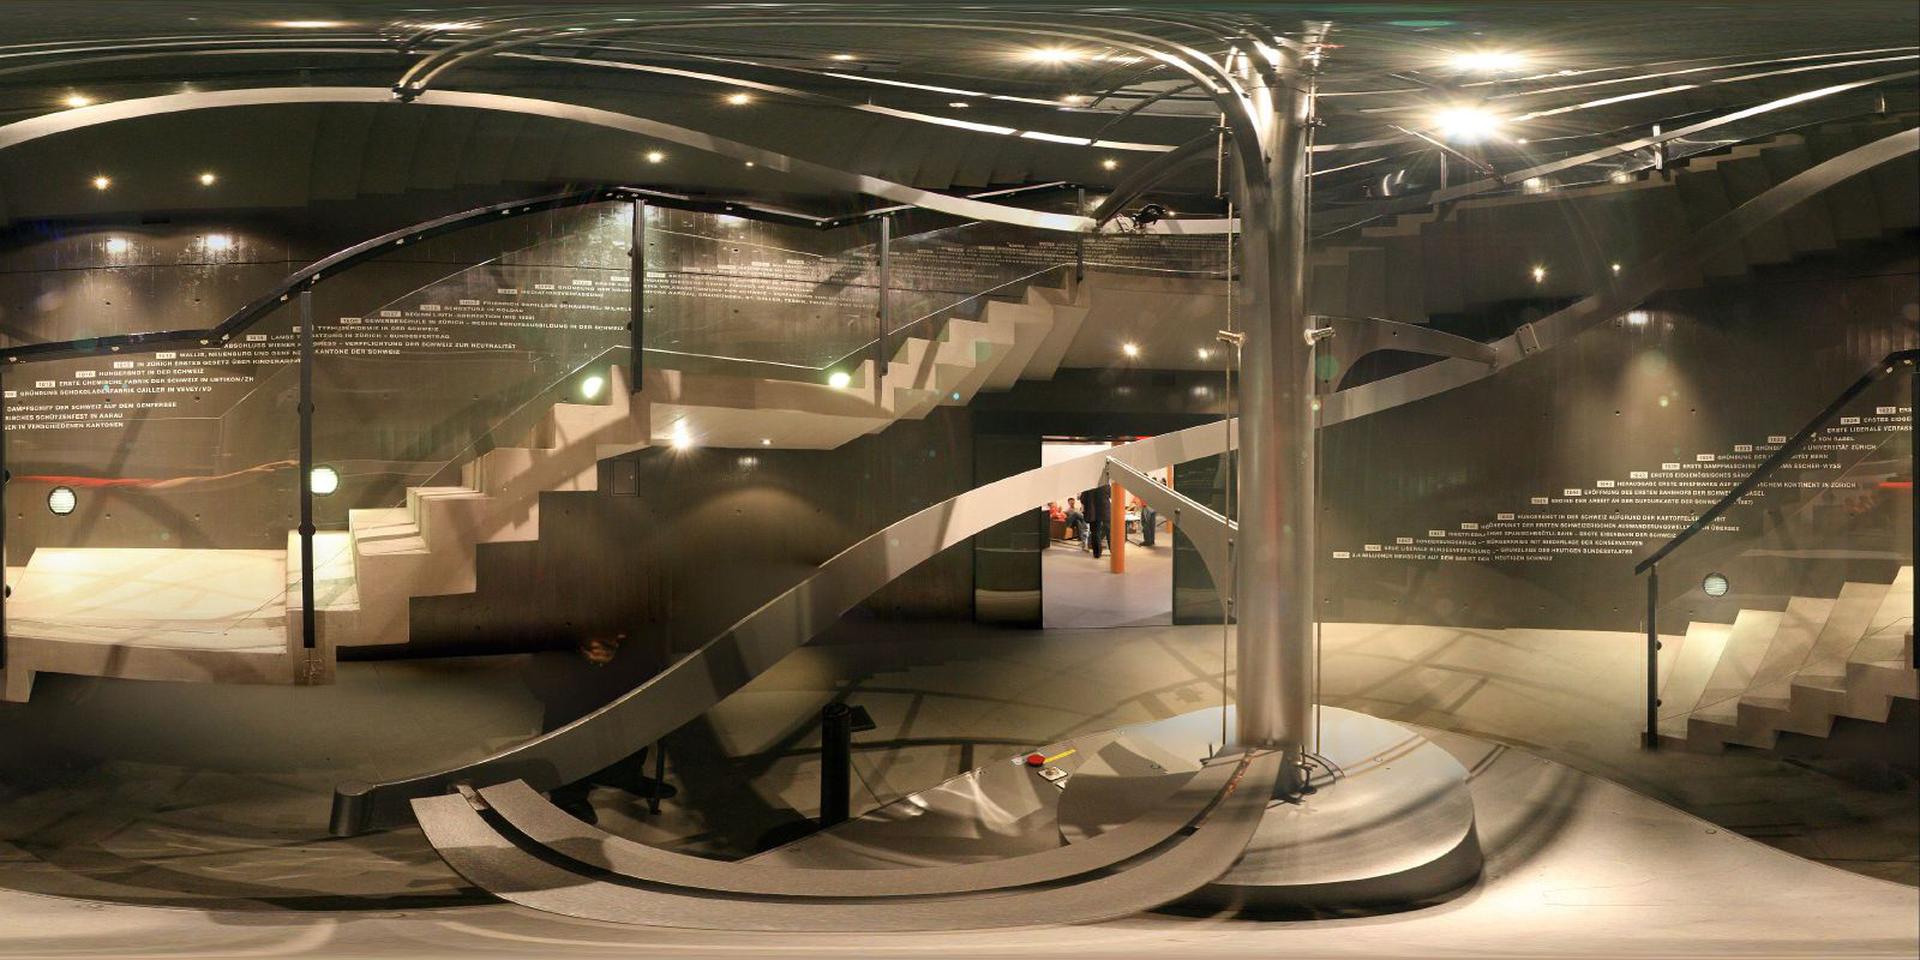
Referred object: turn slightly right to face the tall, shiny, central metal column

Referred object: the central metal column opposite the open doorway